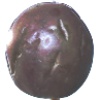
Label: passion_fruit